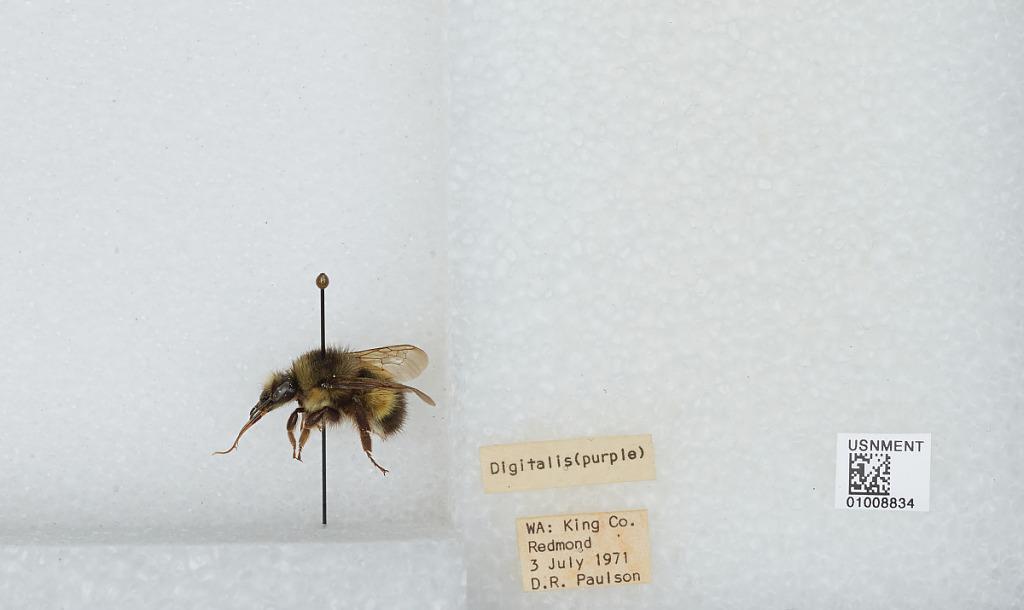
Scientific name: Bombus (Pyrobombus) flavifrons Cresson
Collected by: D. Paulson
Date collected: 1971-7-3
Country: United States
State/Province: Washington
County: King
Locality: Redmond
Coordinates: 47.6694, -122.124